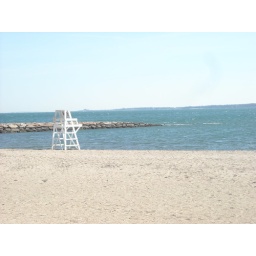
New Bedford's East beach on a clear day, without a cloud in the sky.